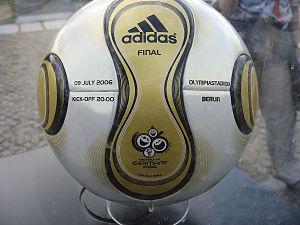
La Coupe du monde de football, ou Coupe du monde de la FIFA, est le championnat du monde des équipes nationales masculines de football. Décidée le 28 mai 1928 par la Fédération internationale de football association sous l'impulsion de son président Jules Rimet, elle a été ouverte à toutes les équipes des fédérations reconnues par la FIFA, professionnelles y compris, se distinguant en cela du tournoi olympique de football, à l'époque réservé aux amateurs.
Le ballon de football, normalisé par la Fédération internationale de football association, a 32 faces : c'est un polyèdre appelé icosaèdre tronqué.